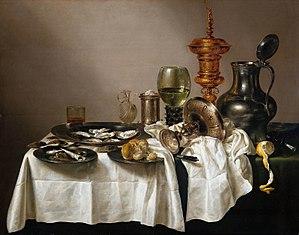
François Vatel, de son vrai nom Fritz Karl Watel, né à Tournai le 17 janvier 1631 et mort à Chantilly le 24 avril 1671, d’origine suisse, est un pâtissier-traiteur, intendant, et maître d'hôtel français, successivement au service de Nicolas Fouquet, surintendant des Finances de Louis XIV, et du prince Louis II de Bourbon-Condé. Grand organisateur de fêtes et de festins fastueux d’exception au château de Vaux-le-Vicomte puis au château de Chantilly sous le règne de Louis XIV, il est passé à la postérité pour s’être suicidé pendant une réception alors que la livraison de la pêche du jour avait du retard.